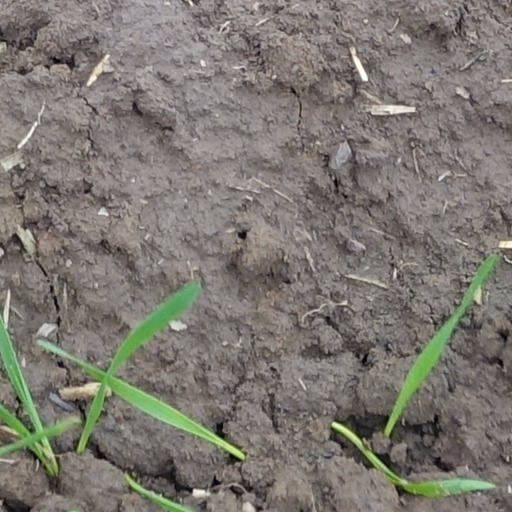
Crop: wheat